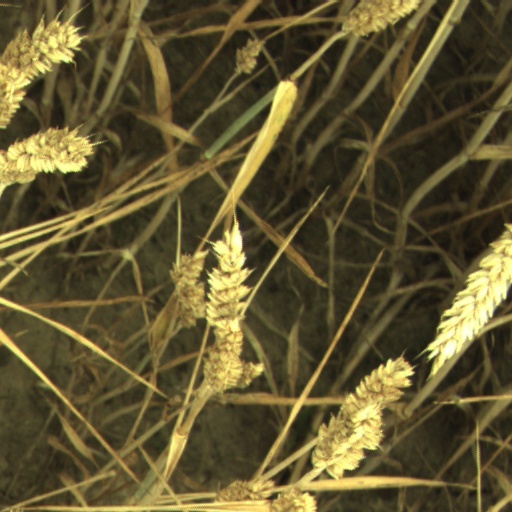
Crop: wheat